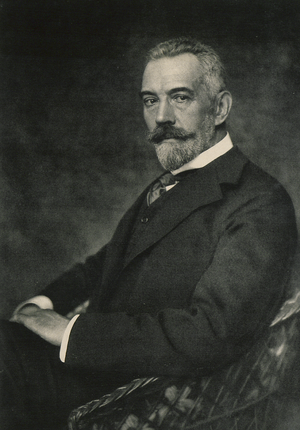
Theobald Theodor Friedrich Alfred von Bethmann Hollweg est un homme d'État allemand durant la période de l'Empire allemand.
La conférence de Berlin, du 2 au 6 novembre 1917, est une succession de rencontres entre ministres allemands et prussiens dans un premier temps, et entre représentants allemands et austro-hongrois dans un second temps. Cette conférence se tient à Berlin quelques jours avant le déclenchement de la révolution d'Octobre ; parallèlement, les antagonismes entre le chancelier Georg Michaelis, soutenu par le secrétaire d'État Richard von Kühlmann, d'une part, et, d'autre part, les militaires, principalement les Dioscures, Paul von Hindenburg et Erich Ludendorff, atteignent alors un point culminant, incitant les militaires à demander la démission du chancelier, actant leurs désaccords sur le programme de réforme intérieure du Reich. Ces différends entre responsables politiques et militaires ont également pour enjeu la définition d'un nouveau programme des buts de guerre du Reich et les concessions que les Allemands seraient prêts à faire à leurs alliés, principalement la double monarchie, épuisée par plus de trois années de conflit, mais hostile à tout renforcement excessif de la tutelle allemande sur l'Europe centrale et orientale.